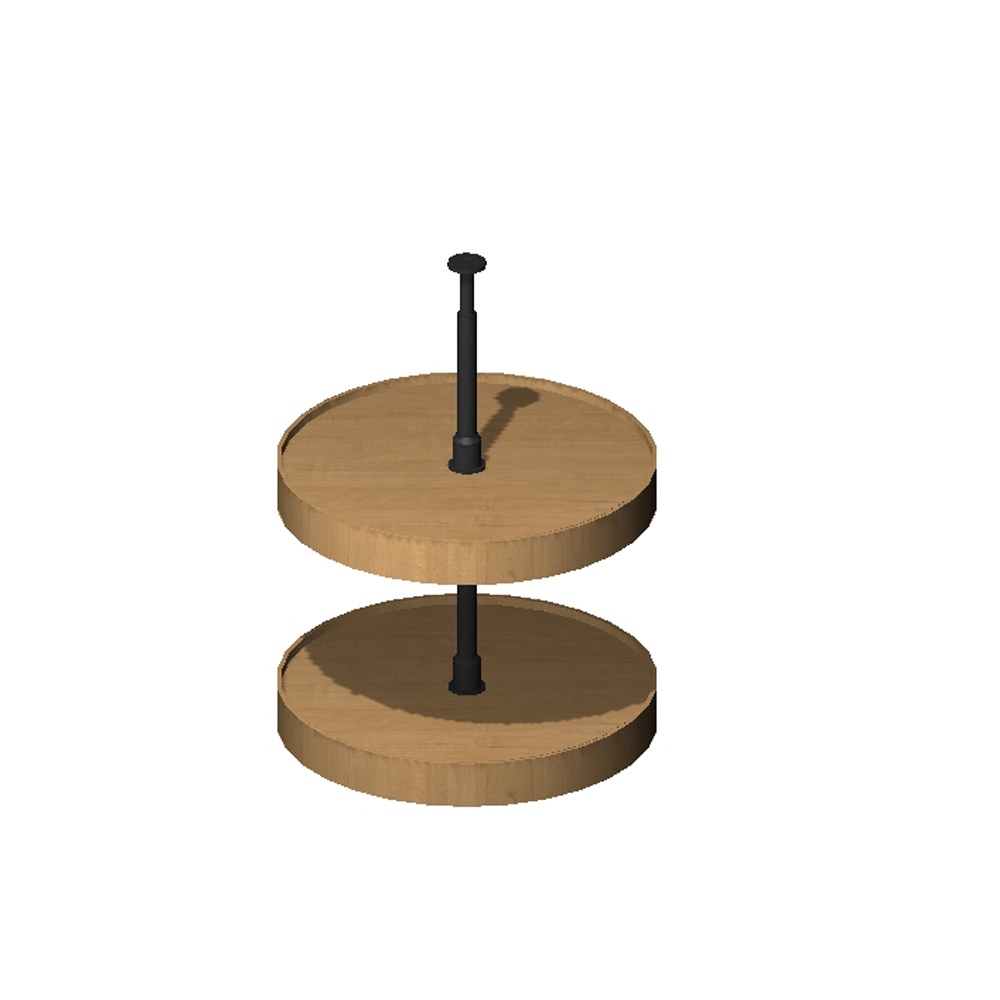
Fabuwood Allure Galaxy Timber 27" W X 30" H Lazy-Susan Wood
Brand: Fabuwood
Fabuwood contemporary Galaxy line provides a timeless charm to your kitchen with smooth polished finishes and simple frame designs. Bright, clean, and modern, timbercabinets are the picture-perfect foundation for your dream white kitchen. Adjustable metal post Prepared for installation at job site 20" trays
Category: Furniture > Cabinets & Storage > Kitchen Cabinets > Sink Base Cabinets